COPII

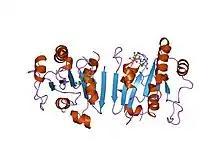
Human Sar1A bound to GDP

The COPII coat consists of an inner layer – a flexible meshwork of Sar1, Sec23, and Sec24 – and an outer layer made of Sec13 and Sec31. Sar1 resembles other Ras-family GTPases, with a core of six beta strands flanked by three alpha helices, and two flexible "switch domains". Unlike other Ras GTPases, Sar1 inserts into membranes via an N-terminal helix (rather than myristoylation or prenylation).